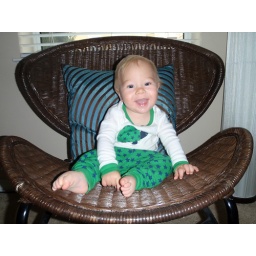
Feels like a big boy sitting in the big chair